Israel and the United Nations

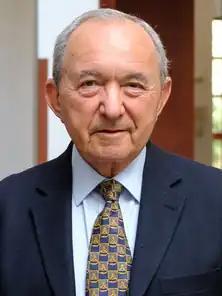
Richard J. Goldstone, a South African, is a former Constitutional Court Judge and lawyer. He led UN Fact-Finding Mission on the 2008–2009 Gaza War.

The status of seven small villages collectively known as the Shebaa farms, located at the Lebanon-Syria border, is controversial. Some evidences support a Syrian territory, others a Lebanese territory.